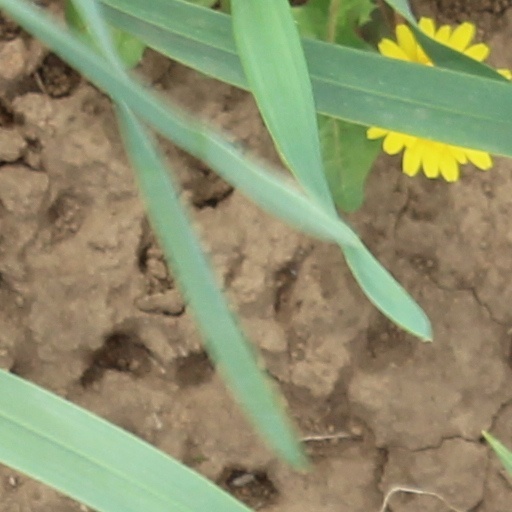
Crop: wheat